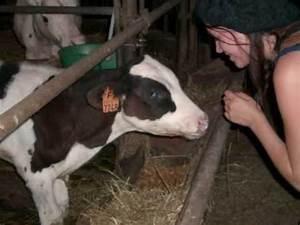
cow